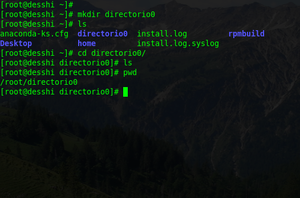
mkdir est une commande Unix permettant de créer des répertoires. mkdir est l'abréviation de make directory. Cette commande est également connue sous le nom md sur d'autres systèmes d'exploitation.